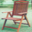
Label: chair